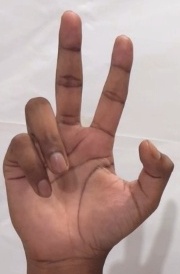
ASL sign: 3